Holy Wisdom (iconography)

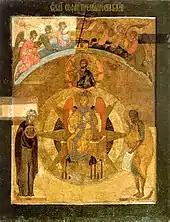
Holy Wisdom icon from the Annunciation Cathedral, Moscow (15th century)

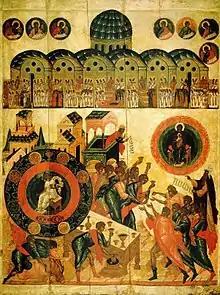
"Wisdom hath builded Her house" icon (16th century), from the Cathedral of Athanasius and Cyril of the Alexandrian Kirillov Monastery near Novgorod (now Russian Museum inv. no. 28830)

In Russian Orthodox tradition, Holy Wisdom is a conventional topos of iconography, attested since at least the late 14th century.